Roberto José Dromi

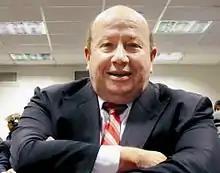

Roberto José Dromi (11 April 1945 – 23 November 2024) was an Argentine politician and lawyer, who served as Minister of Public Works of Argentina during the administration of Carlos Menem. He also served as Mayor of Mendoza between 1981 and 1982. He's been referred to as an "Argentine treatise writer" by the World Bank.